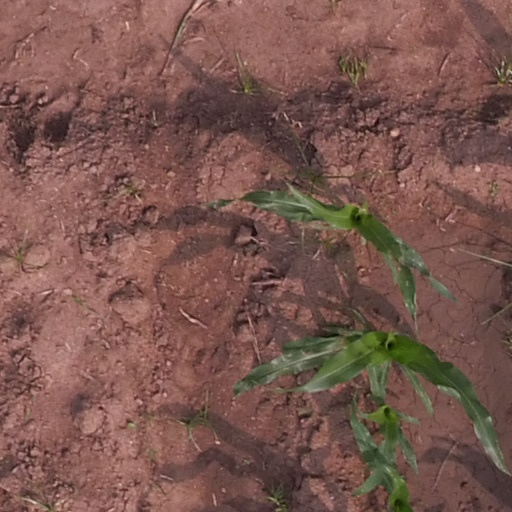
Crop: maize; corn